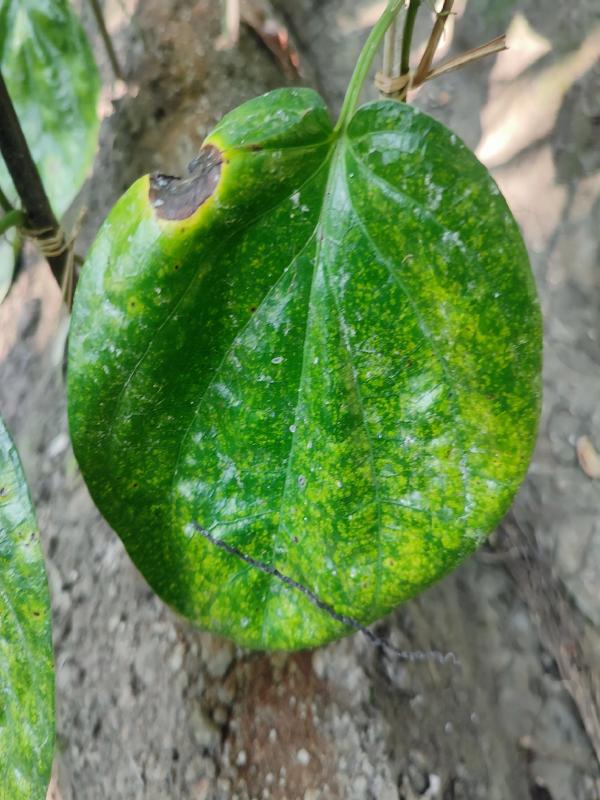
Label: Bacterial_Leaf_Disease